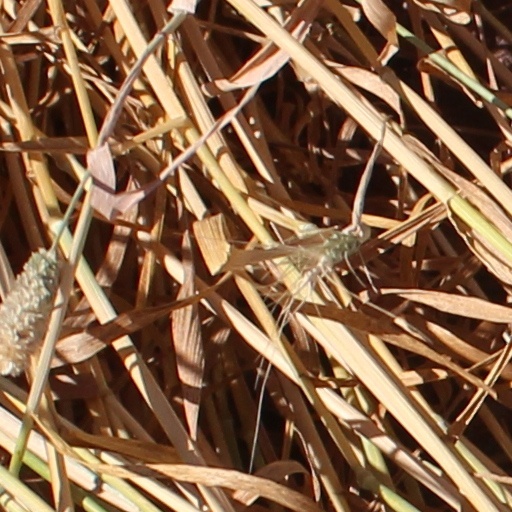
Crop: wheat